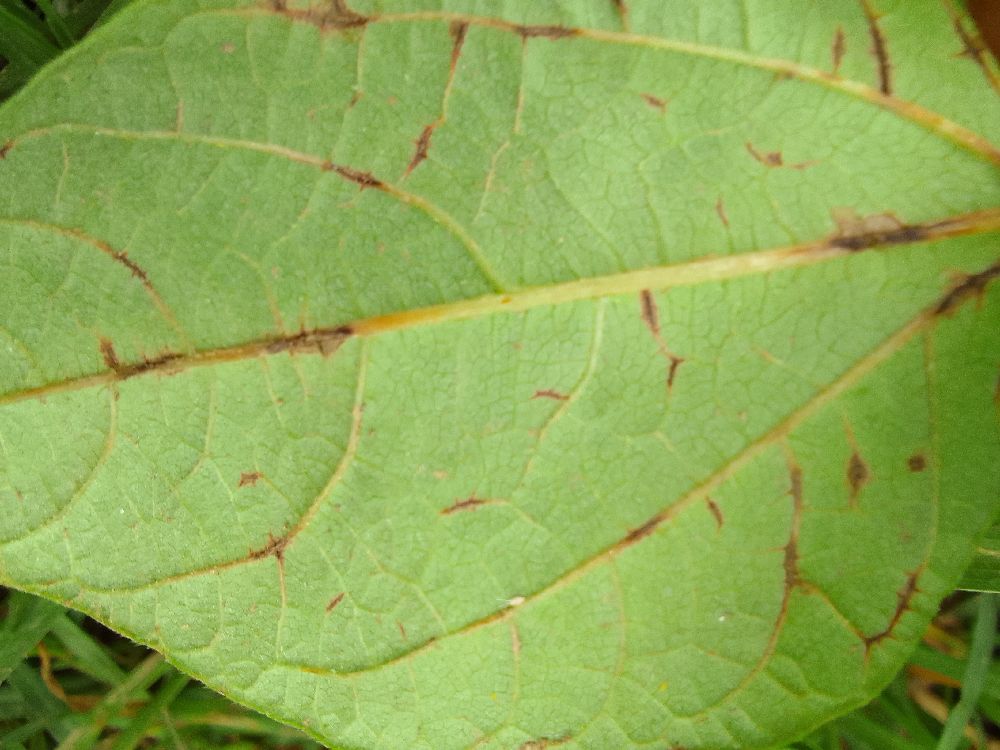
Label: anthracnose